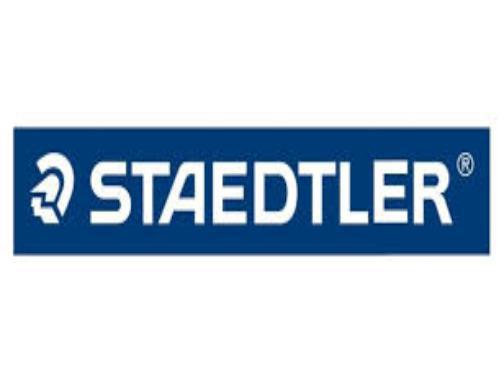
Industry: Necessities